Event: Nepal Earthquake
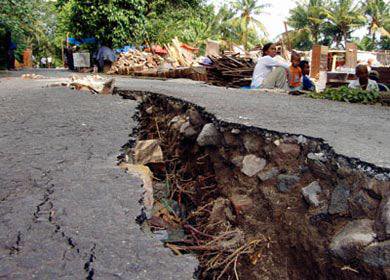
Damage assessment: damage